Nothronychus

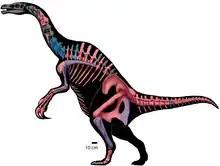
Known elements from "N. mckinleyi" in blue, "N. graffami" in red and both species in purple

The first fossil evidence later attributed to "Nothronychus" was discovered by a team of paleontologists working in the Zuni Basin of New Mexico at the Haystack Butte site, Moreno Hill Formation. A therizinosaur ischium (a hip bone) had originally been mistaken for a squamosal, a part of the skull crest of the newly discovered ceratopsian "Zuniceratops". However, closer examination revealed the true identity of the bone, and soon more parts of the skeleton were found. The New Mexico team, led by paleontologists Jim Kirkland and Doug Wolfe, published their find in the "Journal of Vertebrate Paleontology" on 22 August 2001, making it the type specimen of the new species "Nothronychus mckinleyi". The "Arizona Republic" newspaper, however, was first to announce the name on 19 June 2001, in a column by R.E. Molnar. The generic name, "Nothronychus", is derived from Greek νωθρός (meaning slothful) and ὄνυξ (onyx, meaning claw). The specific name, "mckinleyi", honours rancher Bobby McKinley on whose land the fossil findings were made. The holotype, specimen MSM P2106, consists of very sparse skull fragments, a braincase, some vertebrae and parts of the shoulder girdle, forelimbs, pelvis and hindlimbs.